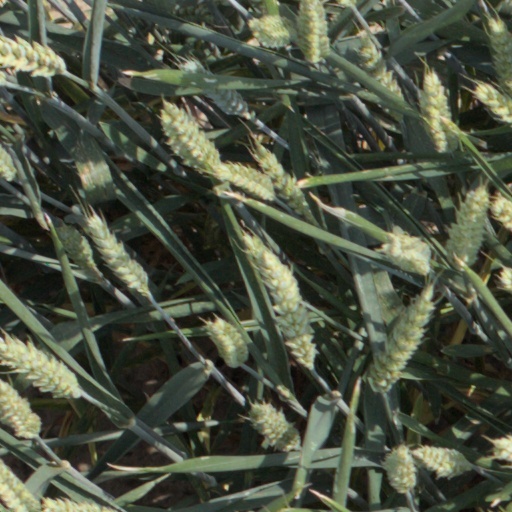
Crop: wheat